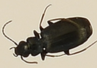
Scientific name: Syntomus americanus
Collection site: Dakota Coteau Field Site NEON (DCFS), plot DCFS_011